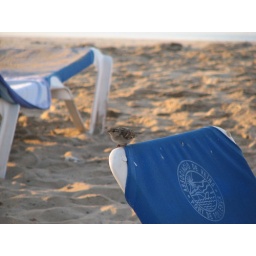
A small bird stands firm against the annoying sunbed towel brigade